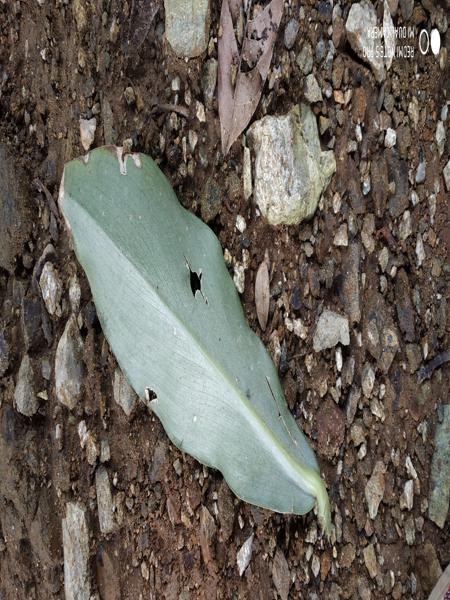
Plant: Insulin